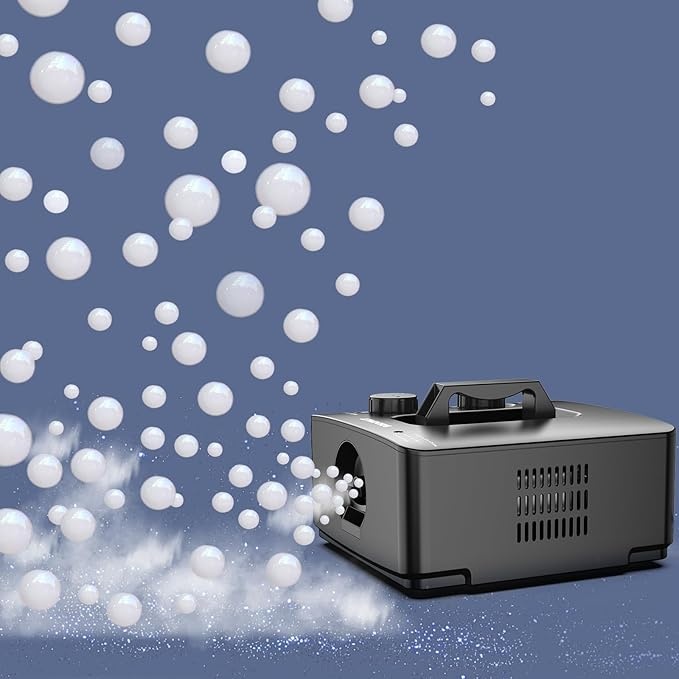
Fog Bubble Machine, 2 in 1 Smoke Bubble Maker, 400W No-Spill Smoke Bubble Blower, Make Colorful Bubbles | White Fog Bubbles for Indoor Outdoor Birthday Halloween Party
About This 【2 in 1 Smoke Bubble Machine】Wisdomlit 400W Fog Bubble Machine Combines Bubbles with Smoke, Can Produce Magical Fog Bubbles or Familiar Colorful Bubbles for Kids in One Machine, Give Your Kids and Friends A Very Wonderful and Special Bubble Experience 【High Output 5000+ Fog Bubbles】Fog Filled Bubbles Machine Can Generate More Than 5000+ Bubbles Per Minute with Super Built-in Motor. It Can Blow Tons of Colorful Bubbles or Amazing Foggy Bubbles Faster, Higher and Farther Even Inside with No Wind 【Large Capacity Leakpoof Reservoirs】14.2 Fl Oz / 420 mL Capacity of Bubble Liquid Tank and 8.5 Fl Oz / 250 mL Capacity for Fog Liquid Tank, Can Be Used About One Hour Continuously. No Need to Add Liquid in Several Times, Enjoy Uninterrupted Bubbles Leisure Time 【Lightweight, Portable & Easy to Clean】Made From Durable & Top Quality Plastic Material with Superior Toughness, Rust Protection and Smooth Edge. Automatic Bubble Blower Has Two Leakproof Reservoirs with Individual Drainage Outlet, Easy to Clean After Use 【Great Gift for Multiple Scenes】The Electric Bubble Machine Make Distinctive Fog Filled Bubbles, Bring Endless Fun & Dreamy Atmosphere In A Series of Activities, Great for Halloween, Birthday, Party, Graduation, Wedding, Celebration, Christmas and More
Brand: Wisdomlit
Category: Toys & Games > Toys > Activity Toys > Bubble Blowing Toys > Bubble Machines